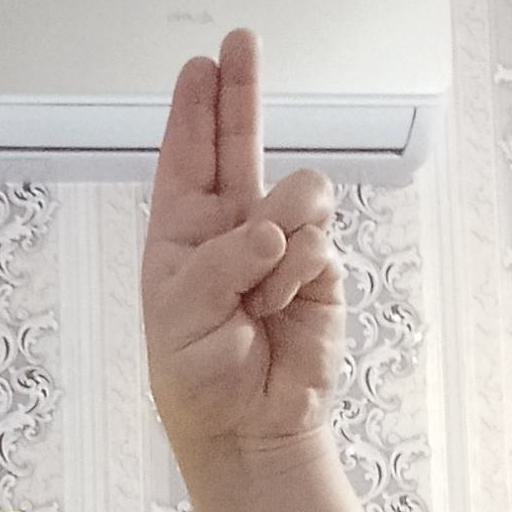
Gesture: two_up